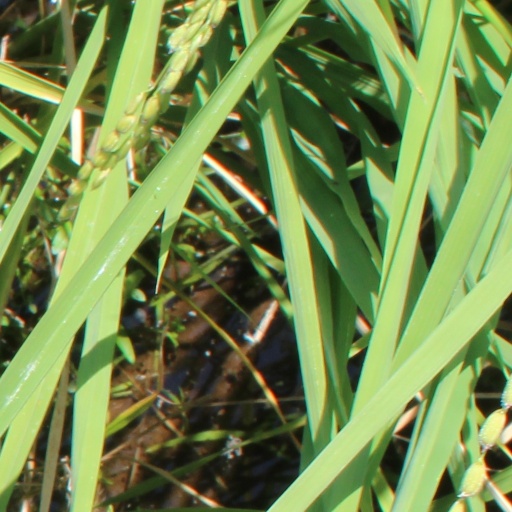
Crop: rice